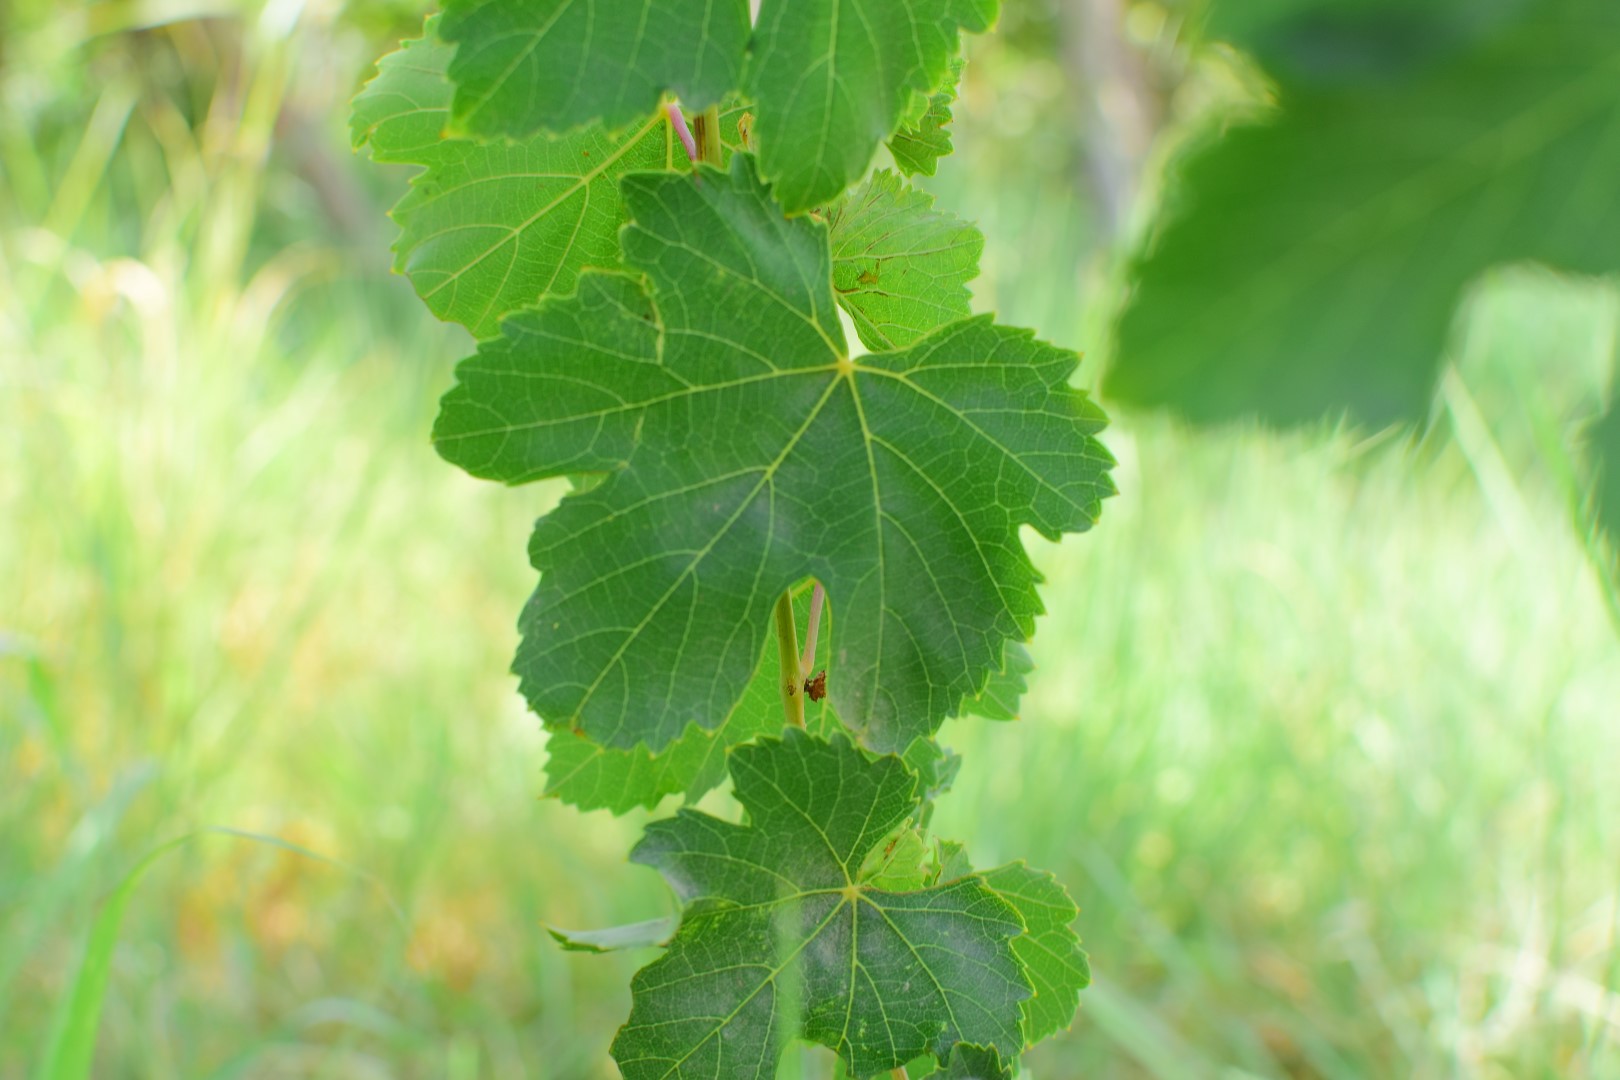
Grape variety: Thompson Seedless